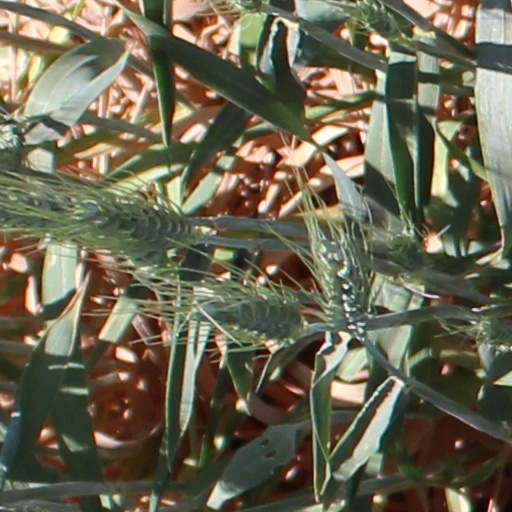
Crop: wheat